Concord Hymn

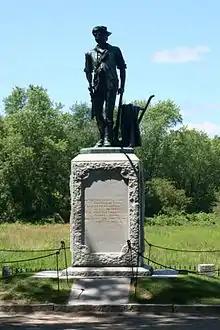
The first stanza of "Concord Hymn" is inscribed at the base of "The Minute Man", an 1874 statue by Daniel Chester French.

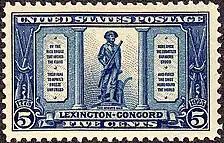
The poem's first stanza was also featured on a 1925 U.S. 5-cent stamp commemorating the 150th anniversary of the battle.

Emerson's poem was widely published in newspaper accounts of the dedication. In contrast there is no record of Congressman Samuel Hoar's speech that day. The poem, originally printed as a broadside for distribution at the monument's dedication, was republished as the last poem in Emerson's first edition of "Poems" in December 1848 (the book, however, was dated 1847). In that edition the poem appeared with the three line title "HYMN: / SUNG AT THE COMPLETION OF THE CONCORD MONUMENT, / April 19, 1836." Emerson apparently confused the date of the 1837 dedication a decade earlier, July 4, Independence Day, with the anniversary of the battle, April 19, Patriots' Day and the inscription on the obelisk mentions that it was "erected" in 1836.